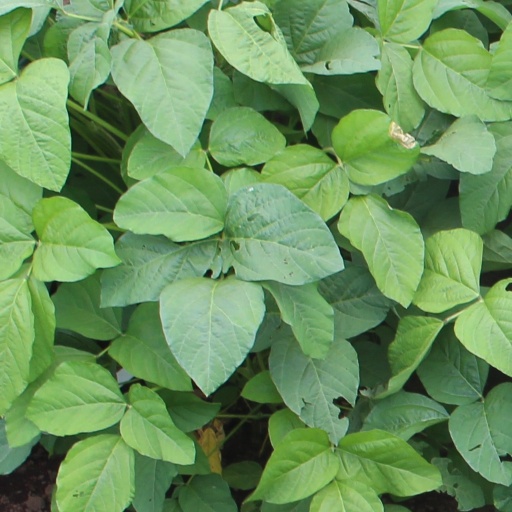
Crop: soybean